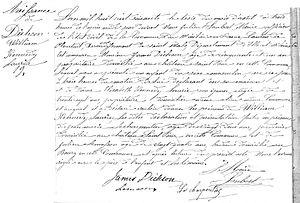
C'est l'extrait d'acte de naissance d'un des inventeurs du cinéma, le premier réalisateur de cinéma, et le premier acteur dans un film
William Kennedy Laurie Dickson, né le 3 août 1860 au Minihic-sur-Rance et mort le 28 septembre 1935 à Twickenham, est un inventeur, producteur, directeur de la photographie, réalisateur, scénariste et acteur britannique, dont la carrière marquante s'est déroulée aux États-Unis. Il est l'un des inventeurs du cinéma, le premier réalisateur de films de l'histoire et le premier acteur dans un film.